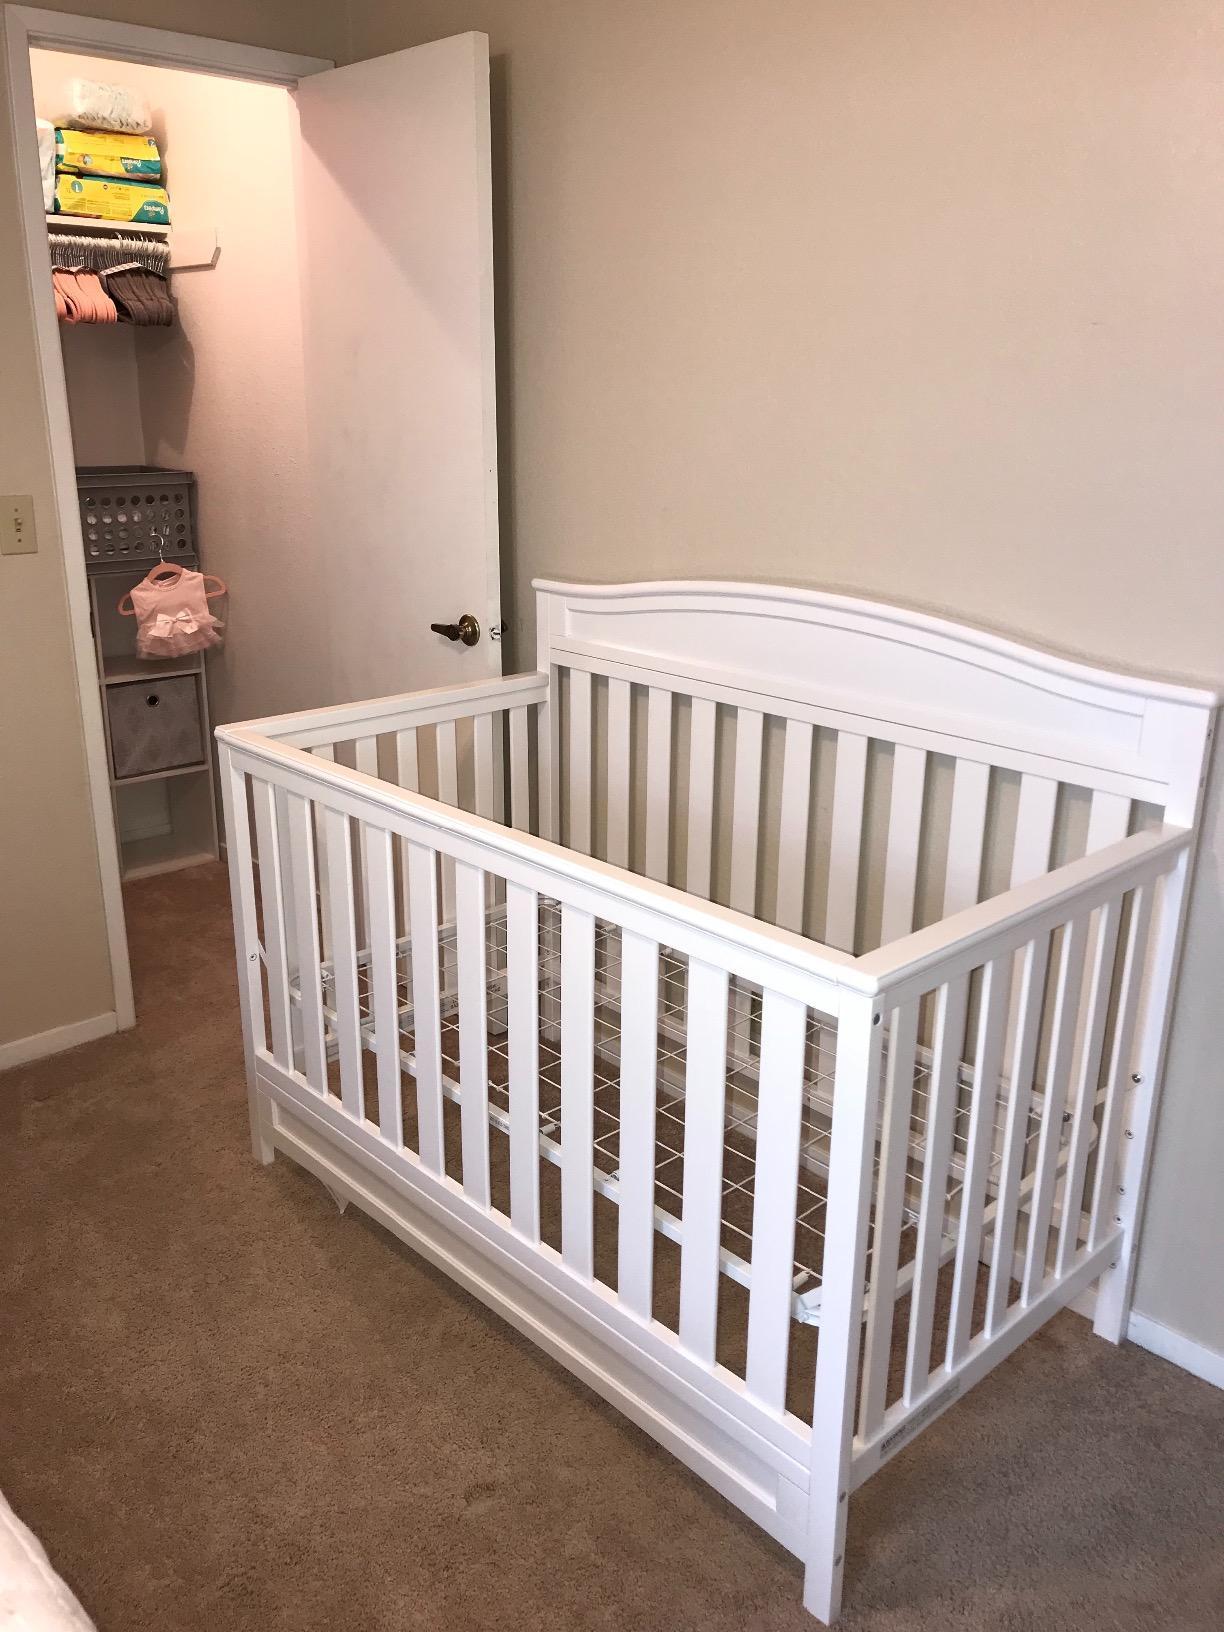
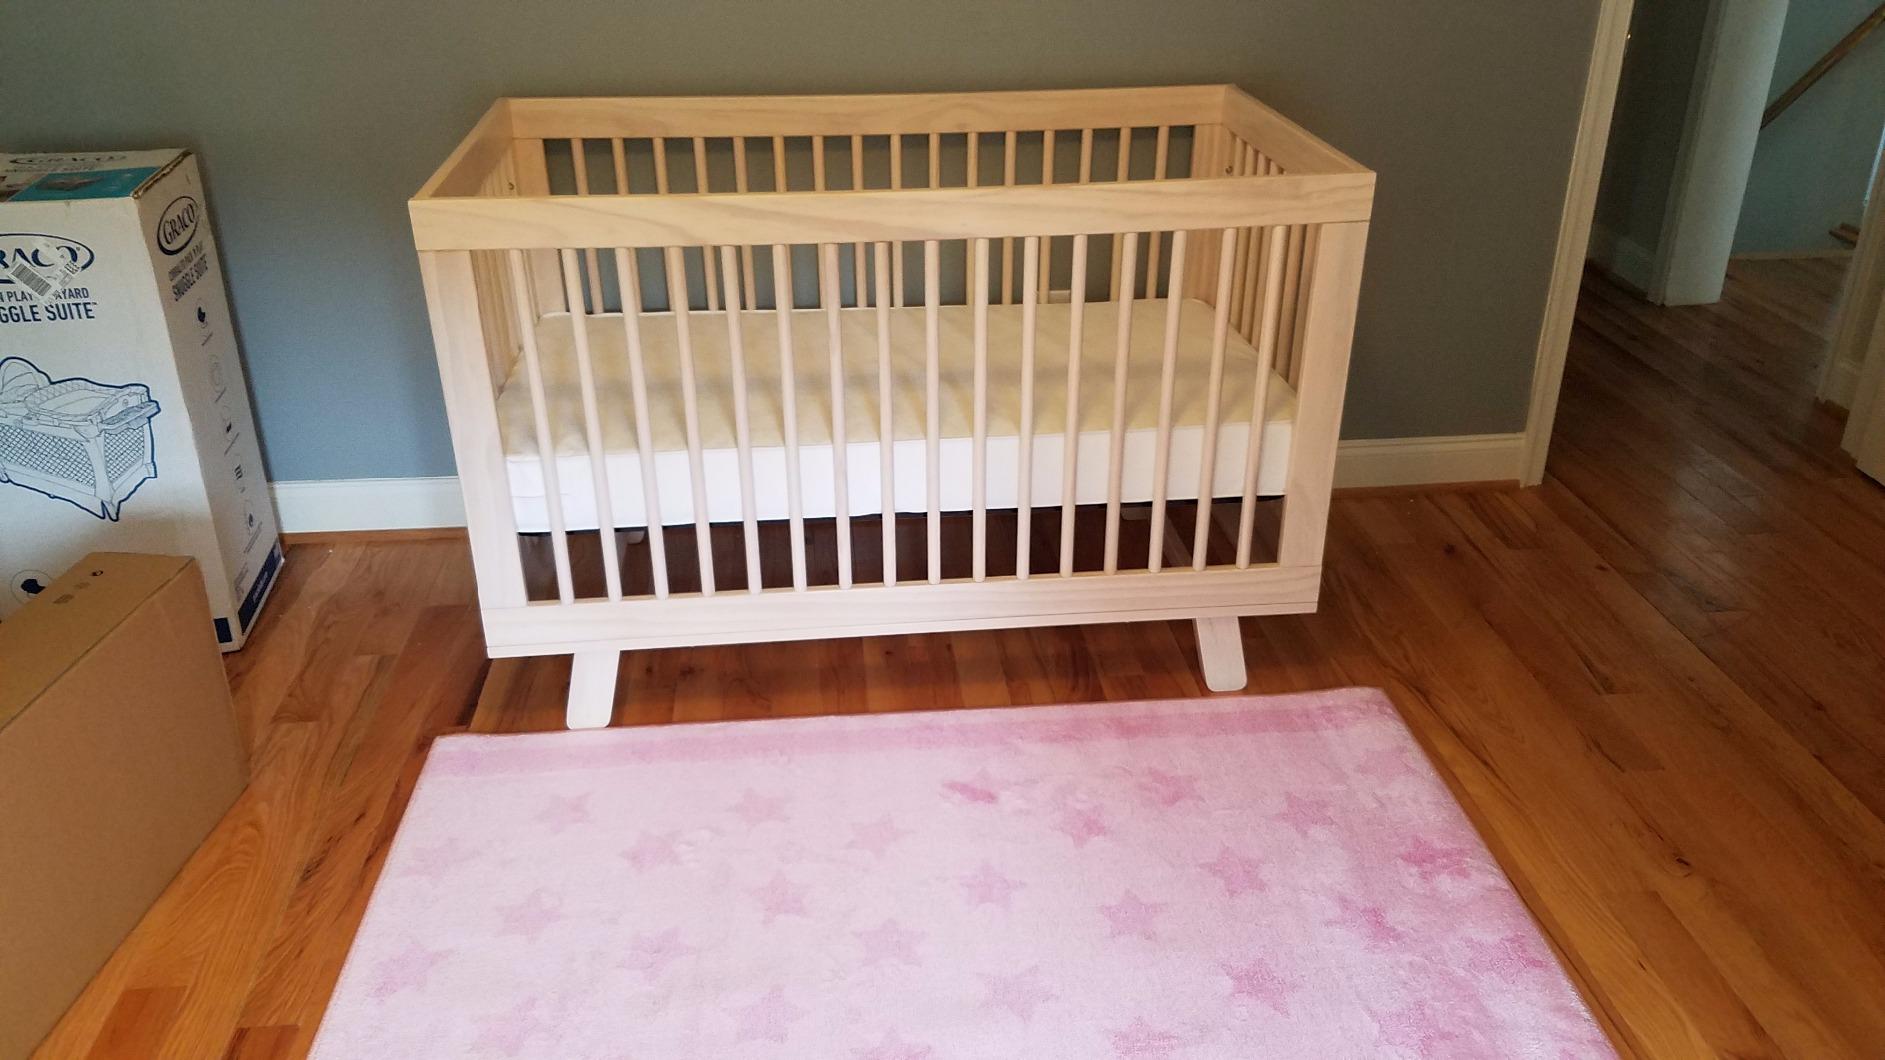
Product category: products_crib
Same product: no